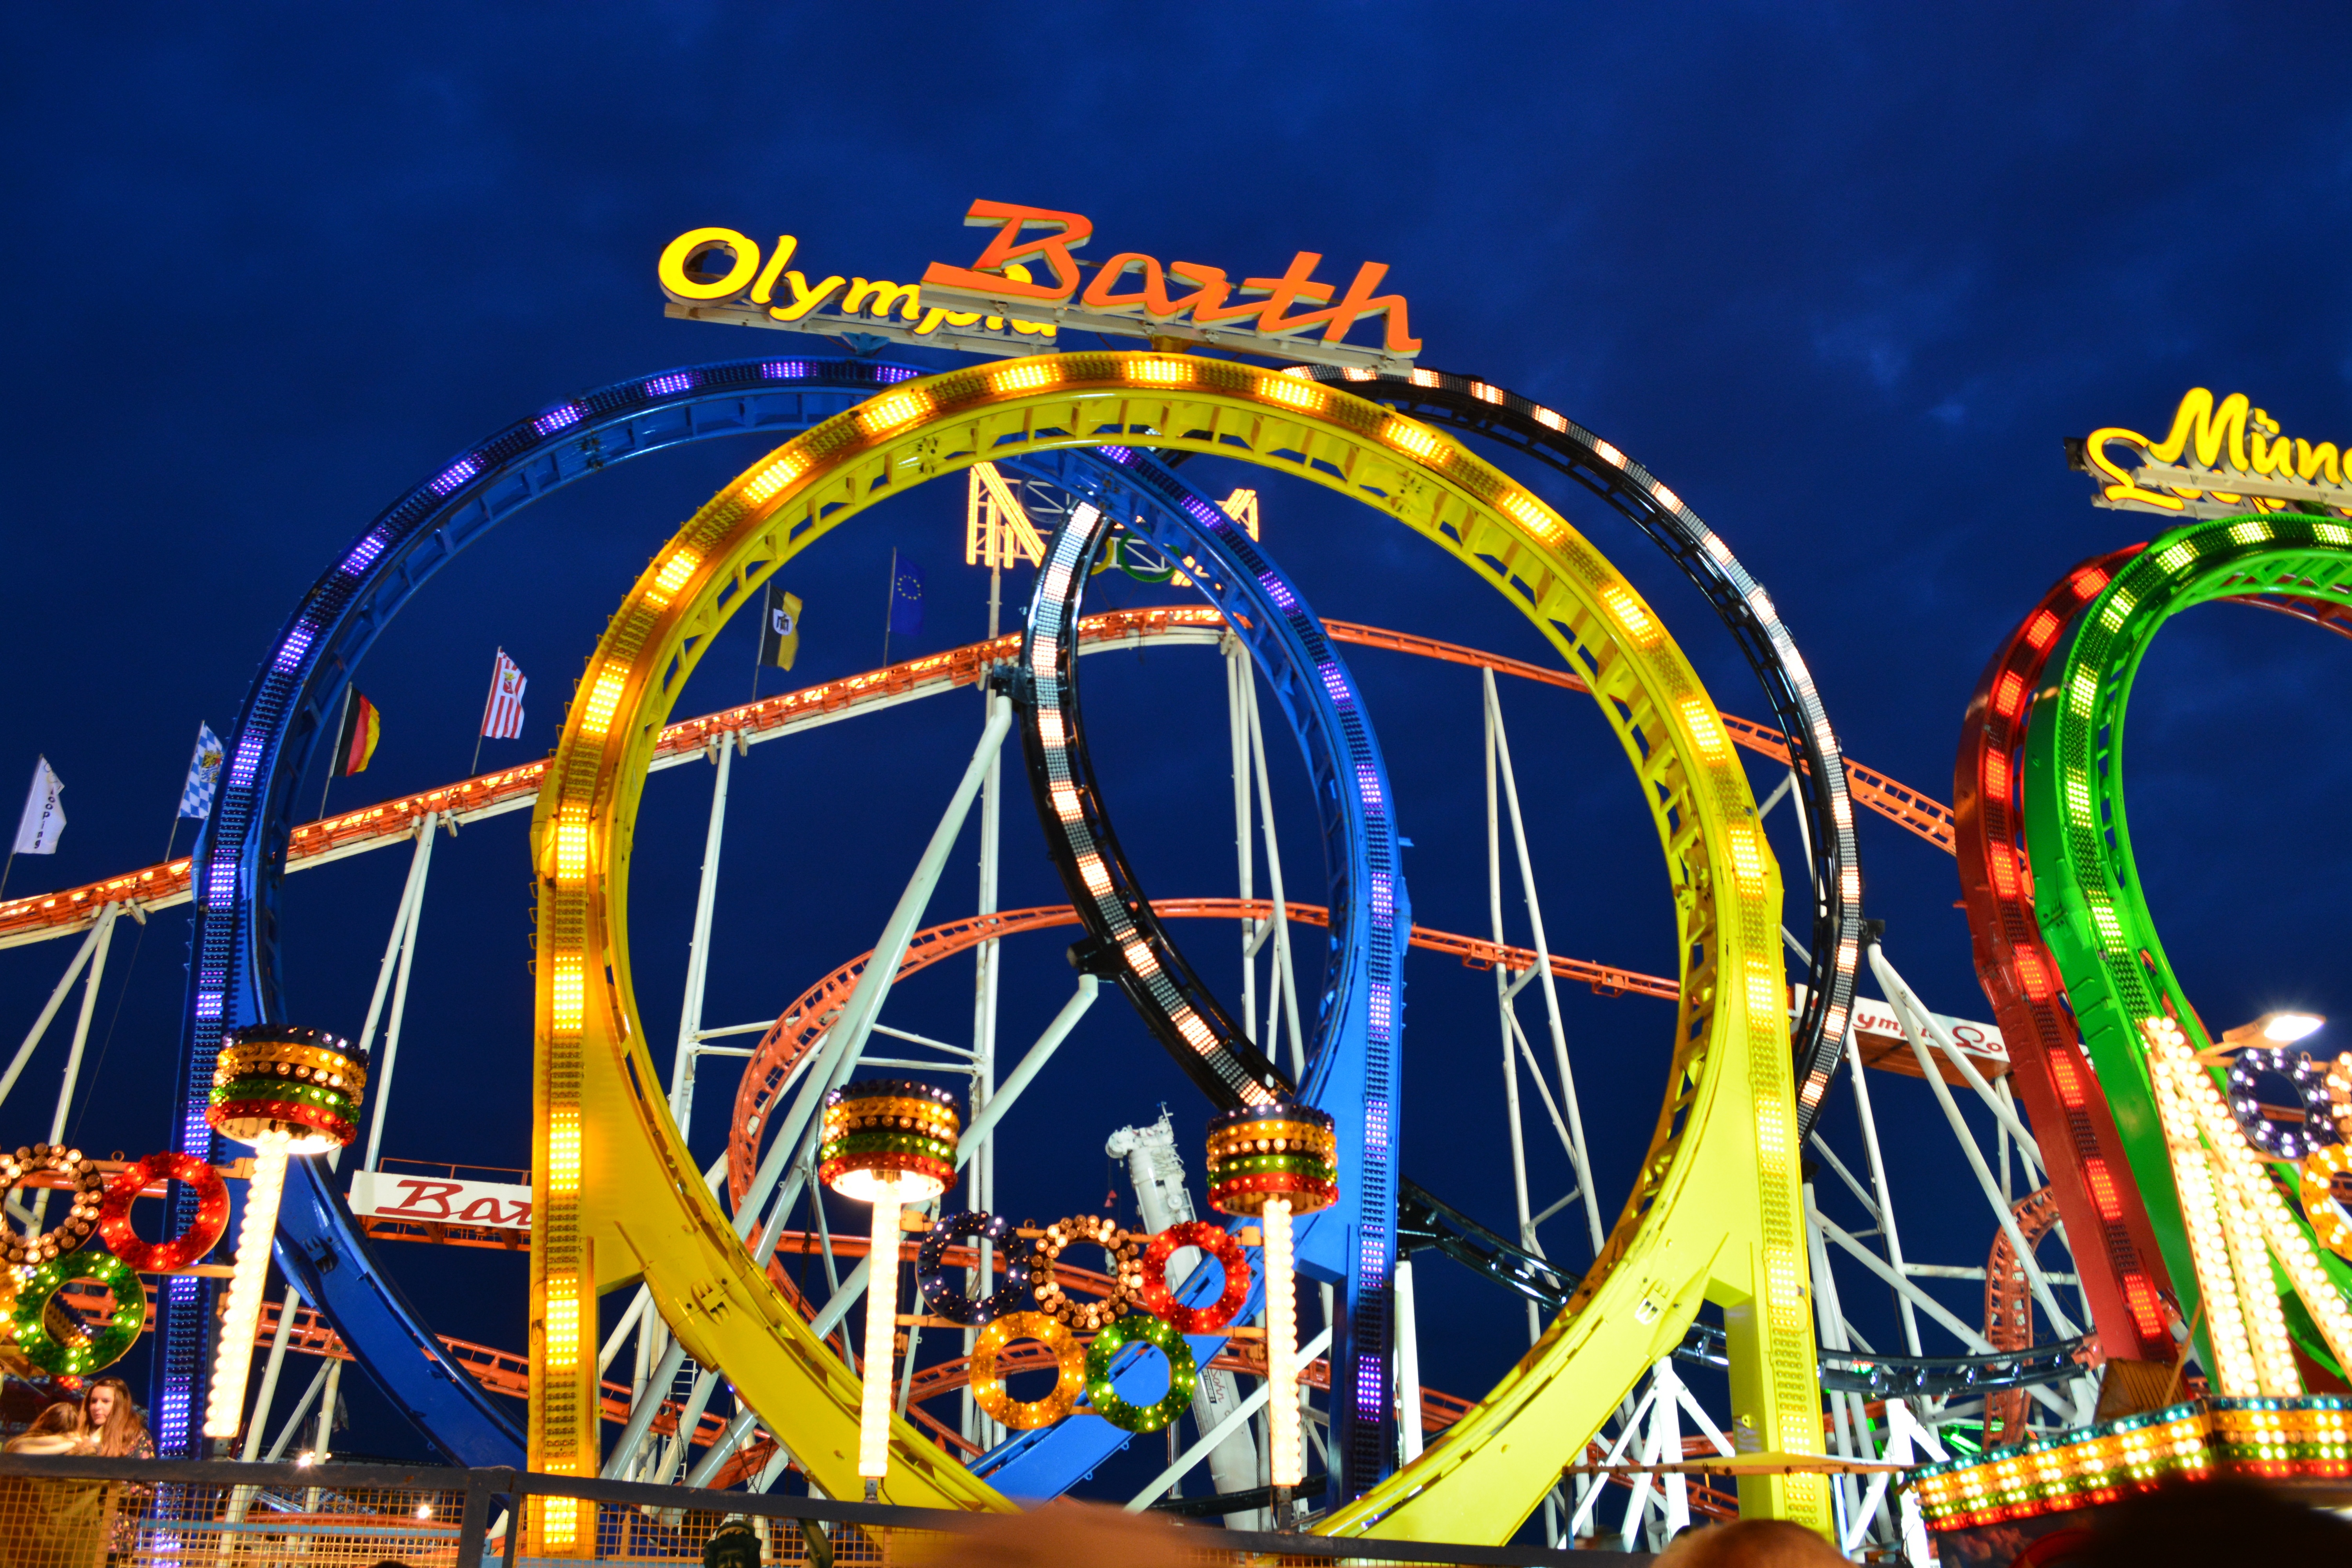
light, recreation, ferris wheel, amusement park, park, leisure, roller coaster, festival, tourist attraction, fair, abendstimmung, kramer market, free market, amusement ride, outdoor recreation, looping bahn, nonbuilding structure